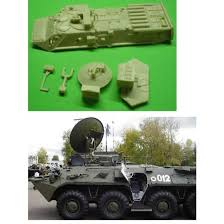
Label: BTR-80